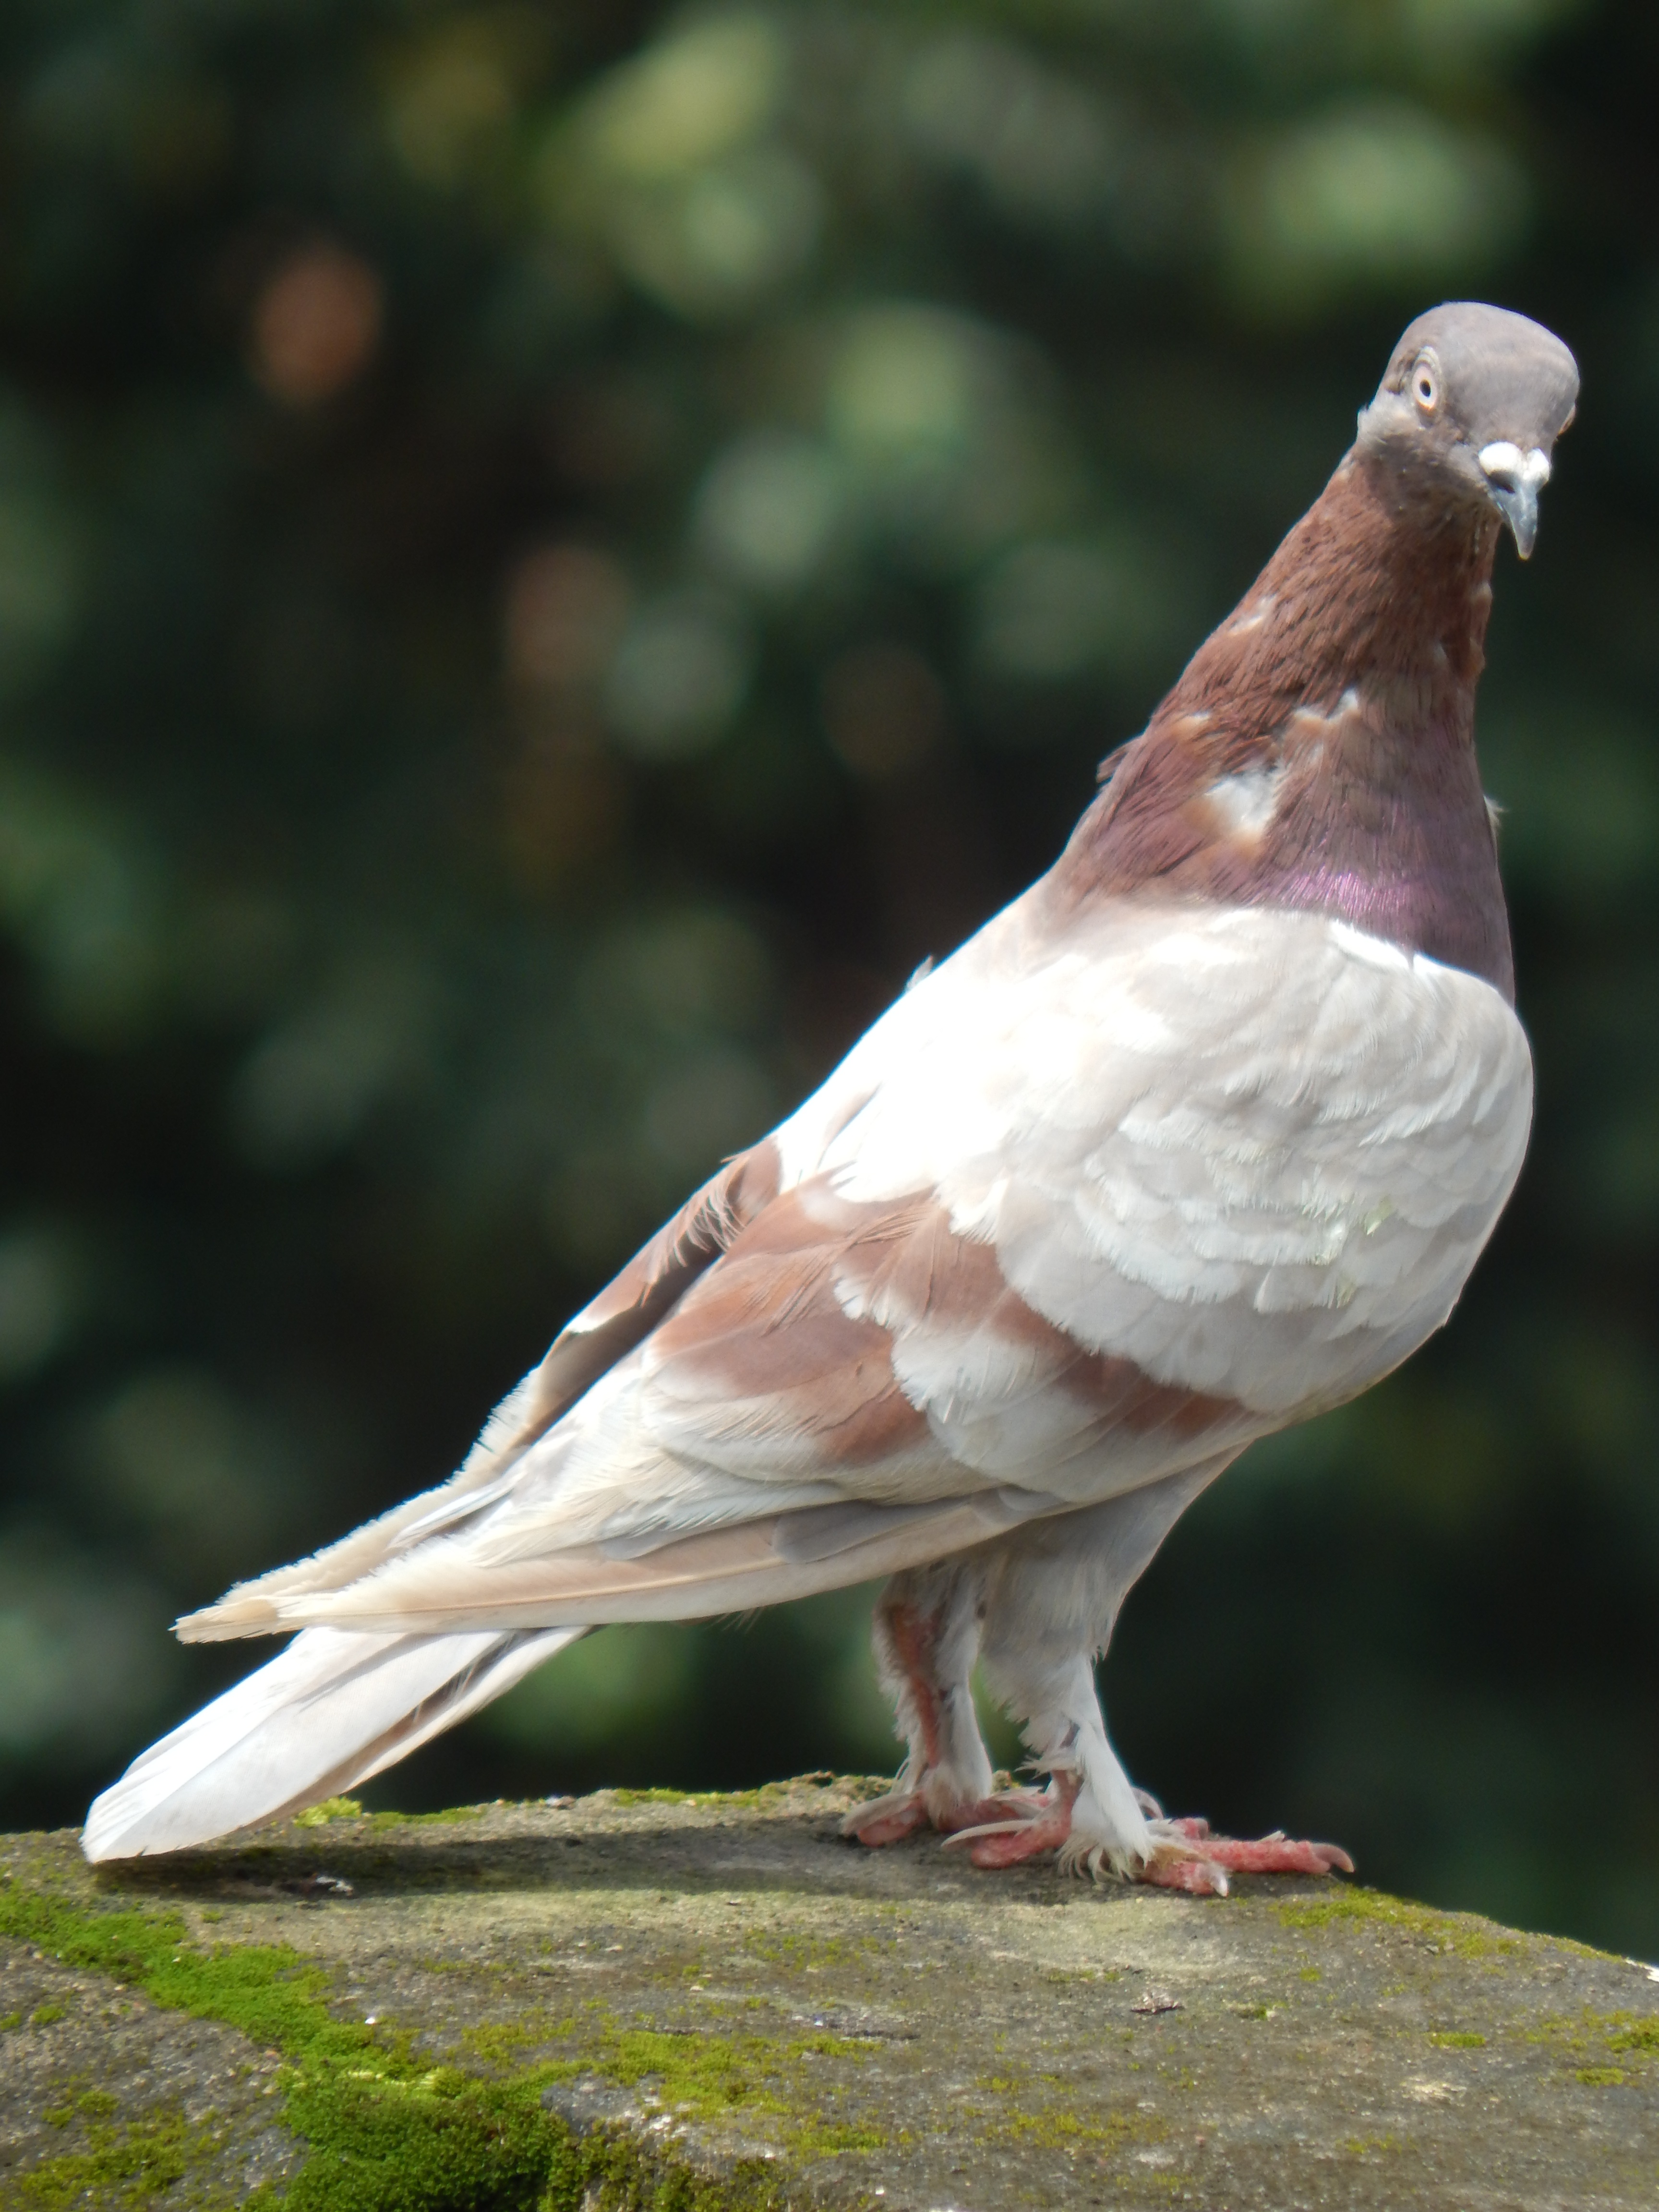
nature, bird, wing, animal, wildlife, beak, fauna, pigeon, vertebrate, sparrow, finch, indian, perched, house sparrow, perching bird, pigeons and doves, stock dove